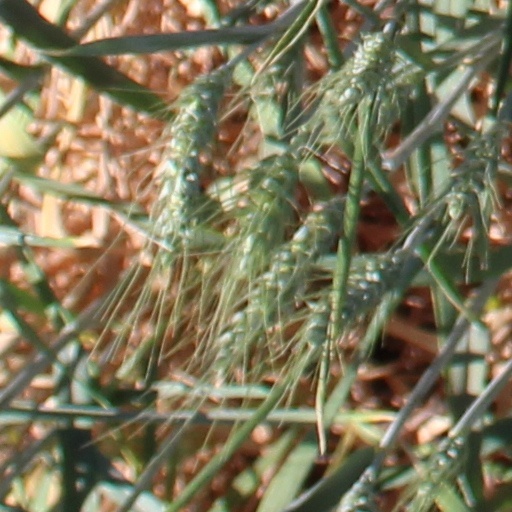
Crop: wheat